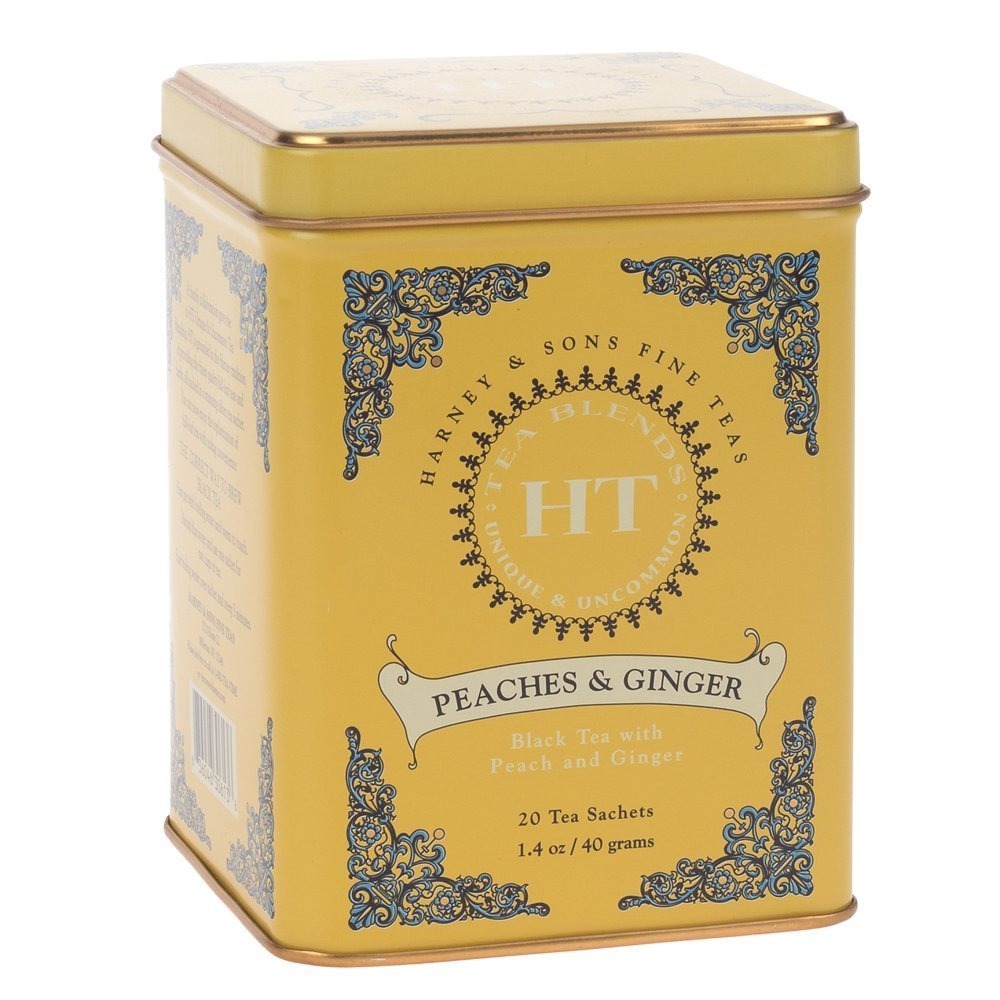
Item Name: Harney and Sons Peaches and Ginger Tea Sachets, 20 Count (Pack of 4)
Bullet Point: This is a popular tea throughout the tea world. Our version is great one with wonderful dark fruity notes from peaches contrasted with the spice of ginger.
Product Description: Our popular black tea blend combines the flavors of fresh peaches with ginger. It contains pieces of real peaches and ginger. Tin of 20 sachets. Each tea sachets brews a 12 oz cup of tea.
Value: 80.0
Unit: Count

Price: 8.295